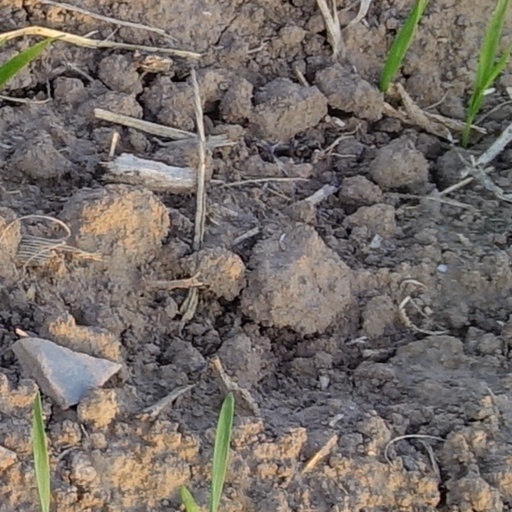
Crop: wheat